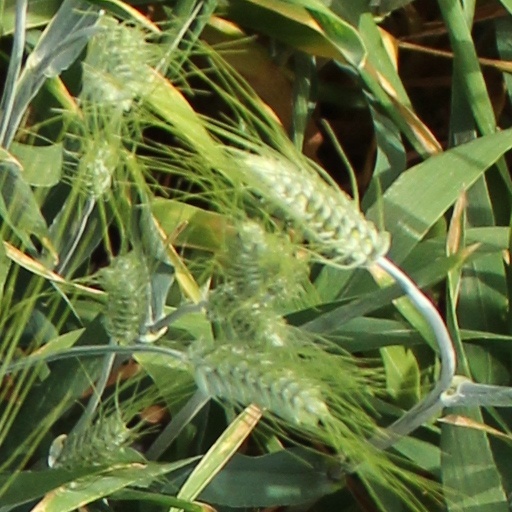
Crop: wheat